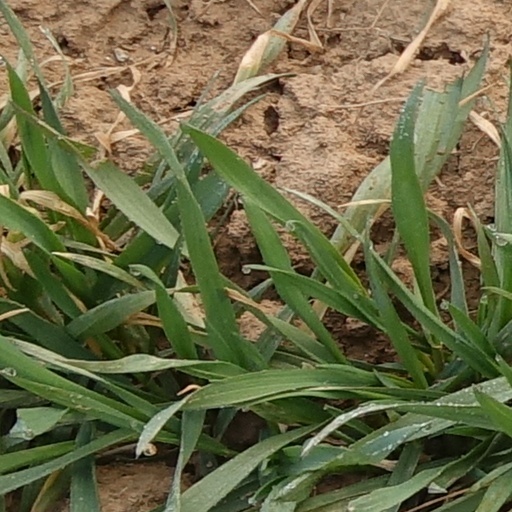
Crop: wheat